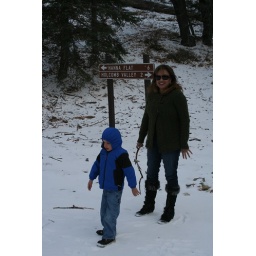
We are about 4 miles above Big Bear lake and 2 miles off the nearest paved road